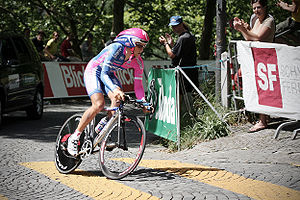
David Loosli
David Loosli er en schweizisk professionel cykelrytter, som cykler for det professionelle cykelhold Lampre-Fondital.